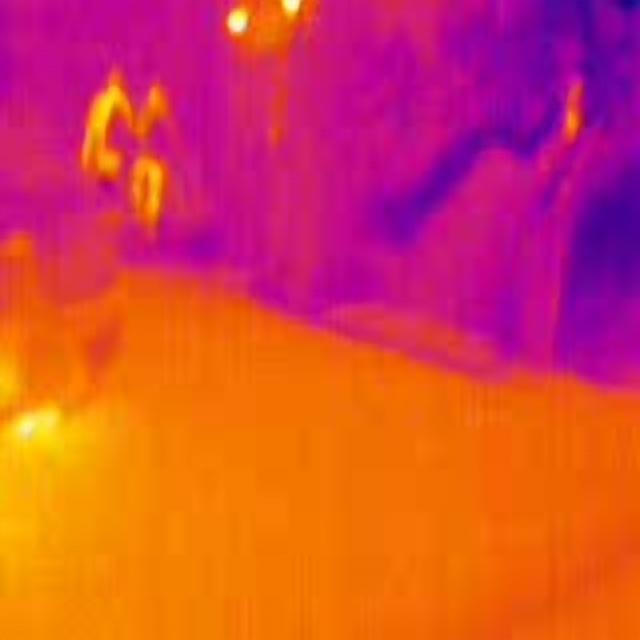
Detected objects:
label: person
label: person
label: person